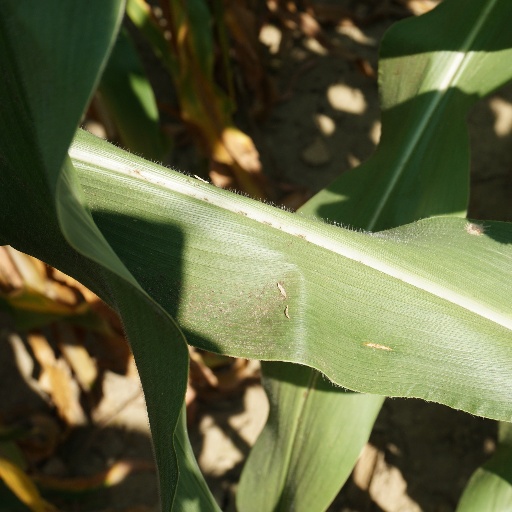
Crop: maize; corn